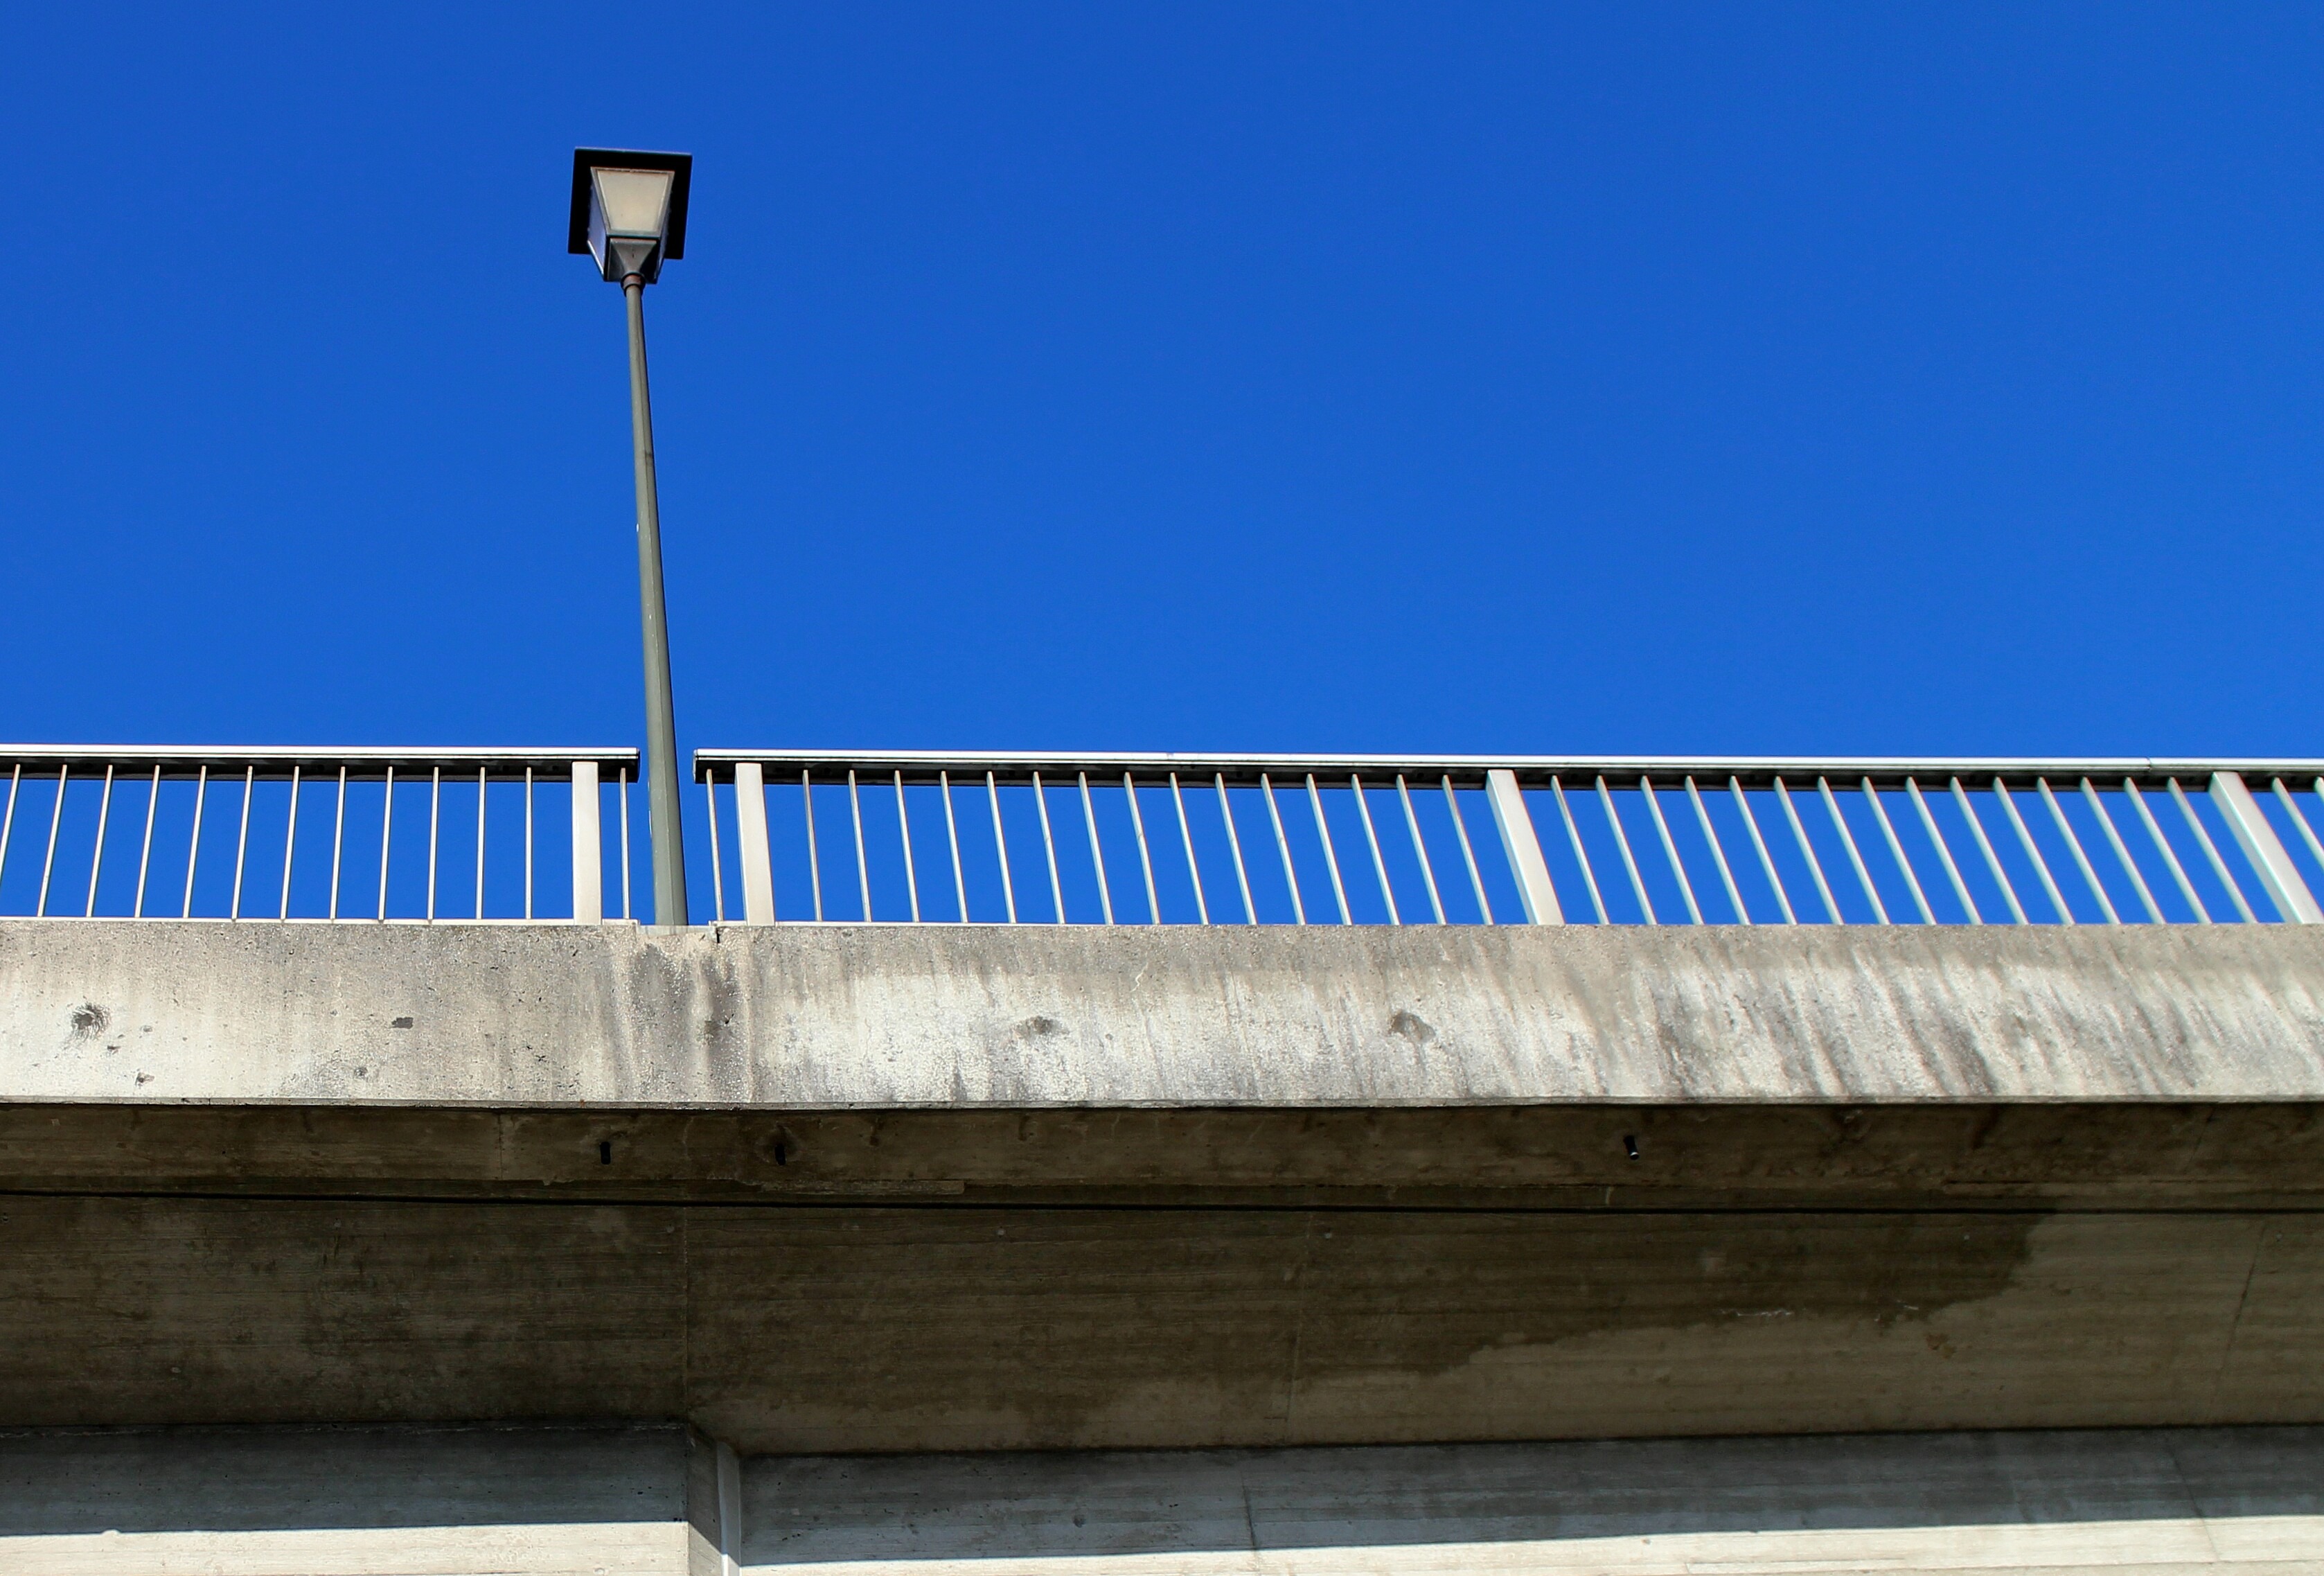
light, sky, bridge, roof, wall, walkway, railing, line, lantern, facade, blue, lamp, lighting, street lamp, away, street lighting, bridge railing, outdoor structure